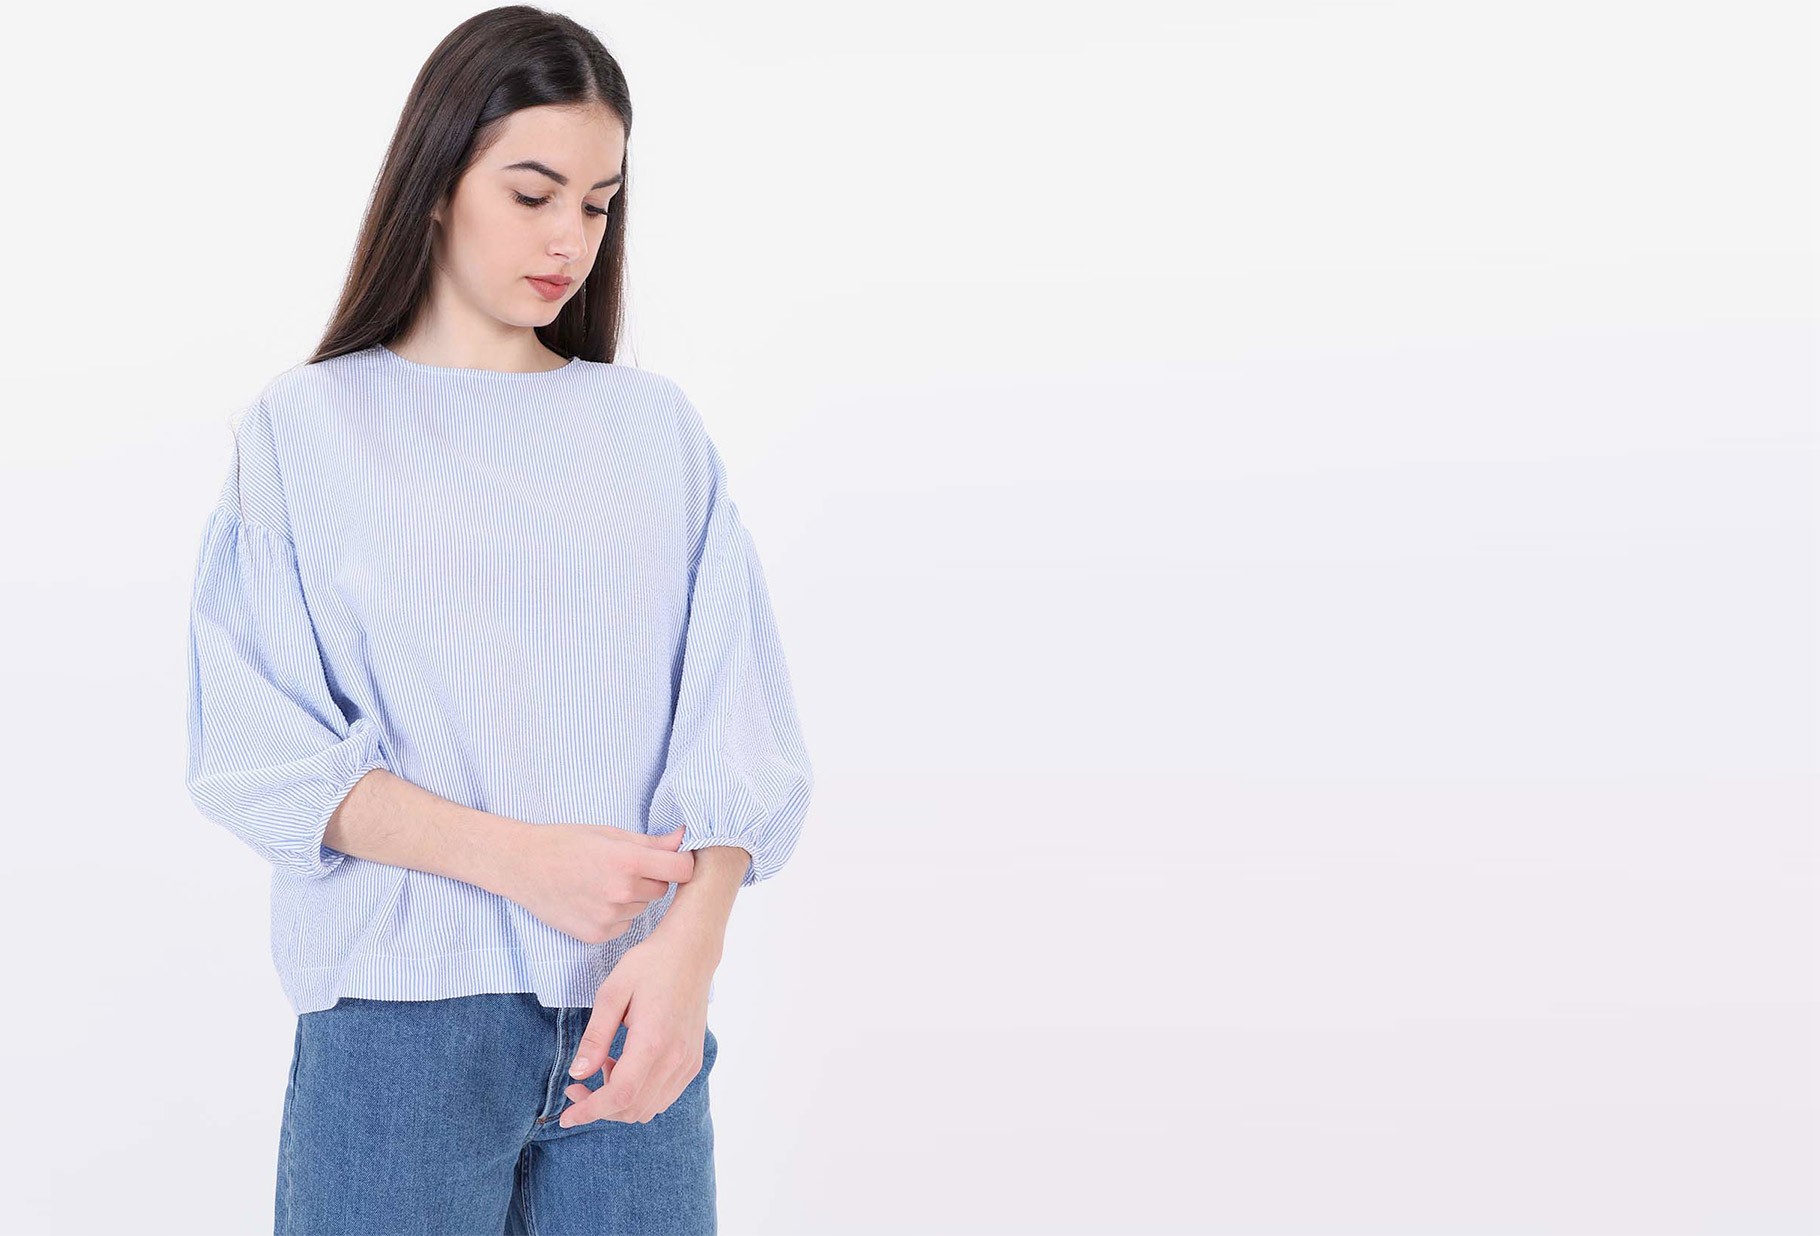
Gender: women